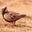
Label: bird